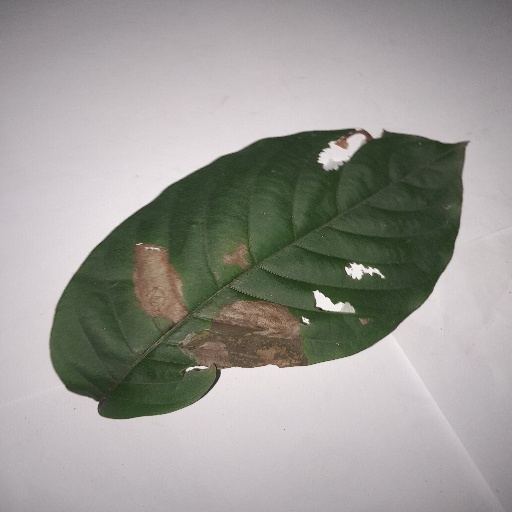
Species: HariTaki
Leaf condition: Bacterial Spot